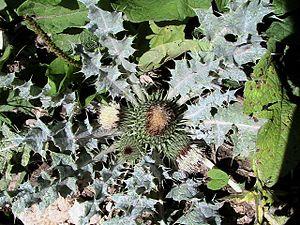
Onopordum acaulon L., l'Onopordon à tige courte ou Onopordon sans tige, est une espèce de plantes dicotylédones de la famille des Astéracées. Il s'agit d'un chardon dont la floraison a lieu au creux de la rosette de feuilles, contrairement aux autres espèces du même genre qui développent de hautes tiges.